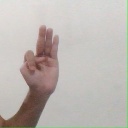
अक्षर: भ